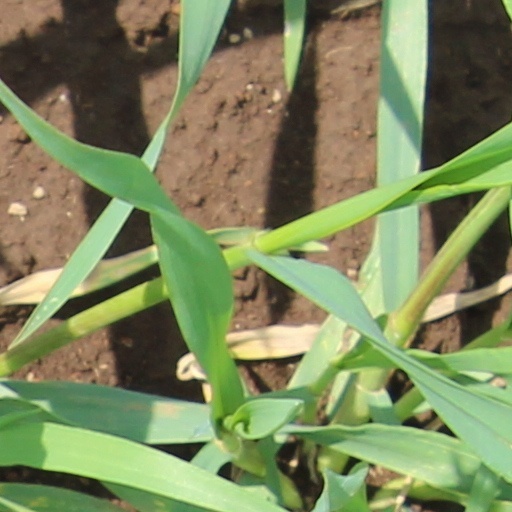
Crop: wheat